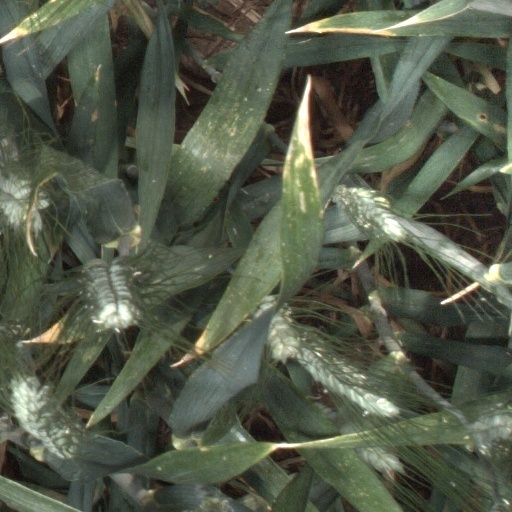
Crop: wheat